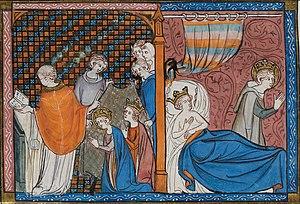
Mariage de Louis IX et de Marguerite de Provence. Saint Louis pratiquant l'abstinence. Miniature extraite de Vie et miracles de saint Louis. Čeština: Markéta Provensálská a Ludvík IX. - svatba a sex. abstinence
Louis IX, dit « le Prudhomme » et plus communément appelé Saint Louis, est un roi de France capétien né le 25 avril 1214 à Poissy et mort le 25 août 1270 à Carthage, près de Tunis. Il régna pendant plus de 43 ans de 1226 jusqu'à sa mort. Considéré comme un saint de son vivant, il est canonisé par l'Église catholique en 1297.
Soundiata Keïta, survivant exilé de la dynastie Keita décimée par le roi du Sosso, fonde l'Empire du Mali qui durera jusque vers 1500. Il réunit une armée composée de réfugiés mandingues, et marche sur sa capitale Diériba, qu’il reprend au roi du Sosso, Soumangourou Kante, aux prises avec la révolte des Mandé.
Gauthier Cornu, mort le 20 avril 1241, est un prélat français du XIIIᵉ siècle.
L'histoire des femmes au Moyen Âge est incomplète, puisque dans l'histoire, la plupart des textes sont écrits par des hommes et les femmes sont très peu évoquées. Plus nous remontons dans le passé, plus les informations sur les femmes sont partielles.
Marguerite de Provence, née en 1221 et morte le 21 décembre 1295, est une reine de France, épouse de Louis IX.